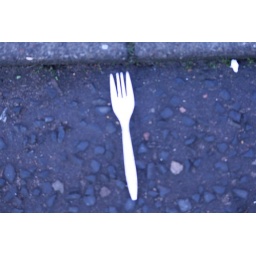
fork in the road outside my house (not staged)